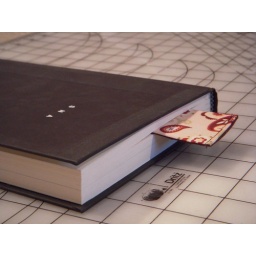
bookmark i made, pink paisley top, and a chocolate brown backside, about 8&amp;quot; by 2&amp;quot;